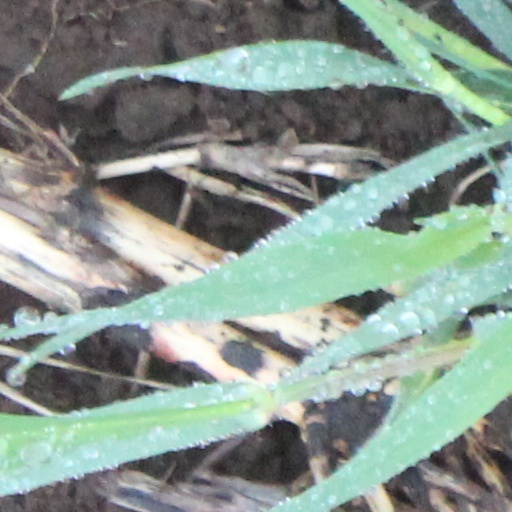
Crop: wheat